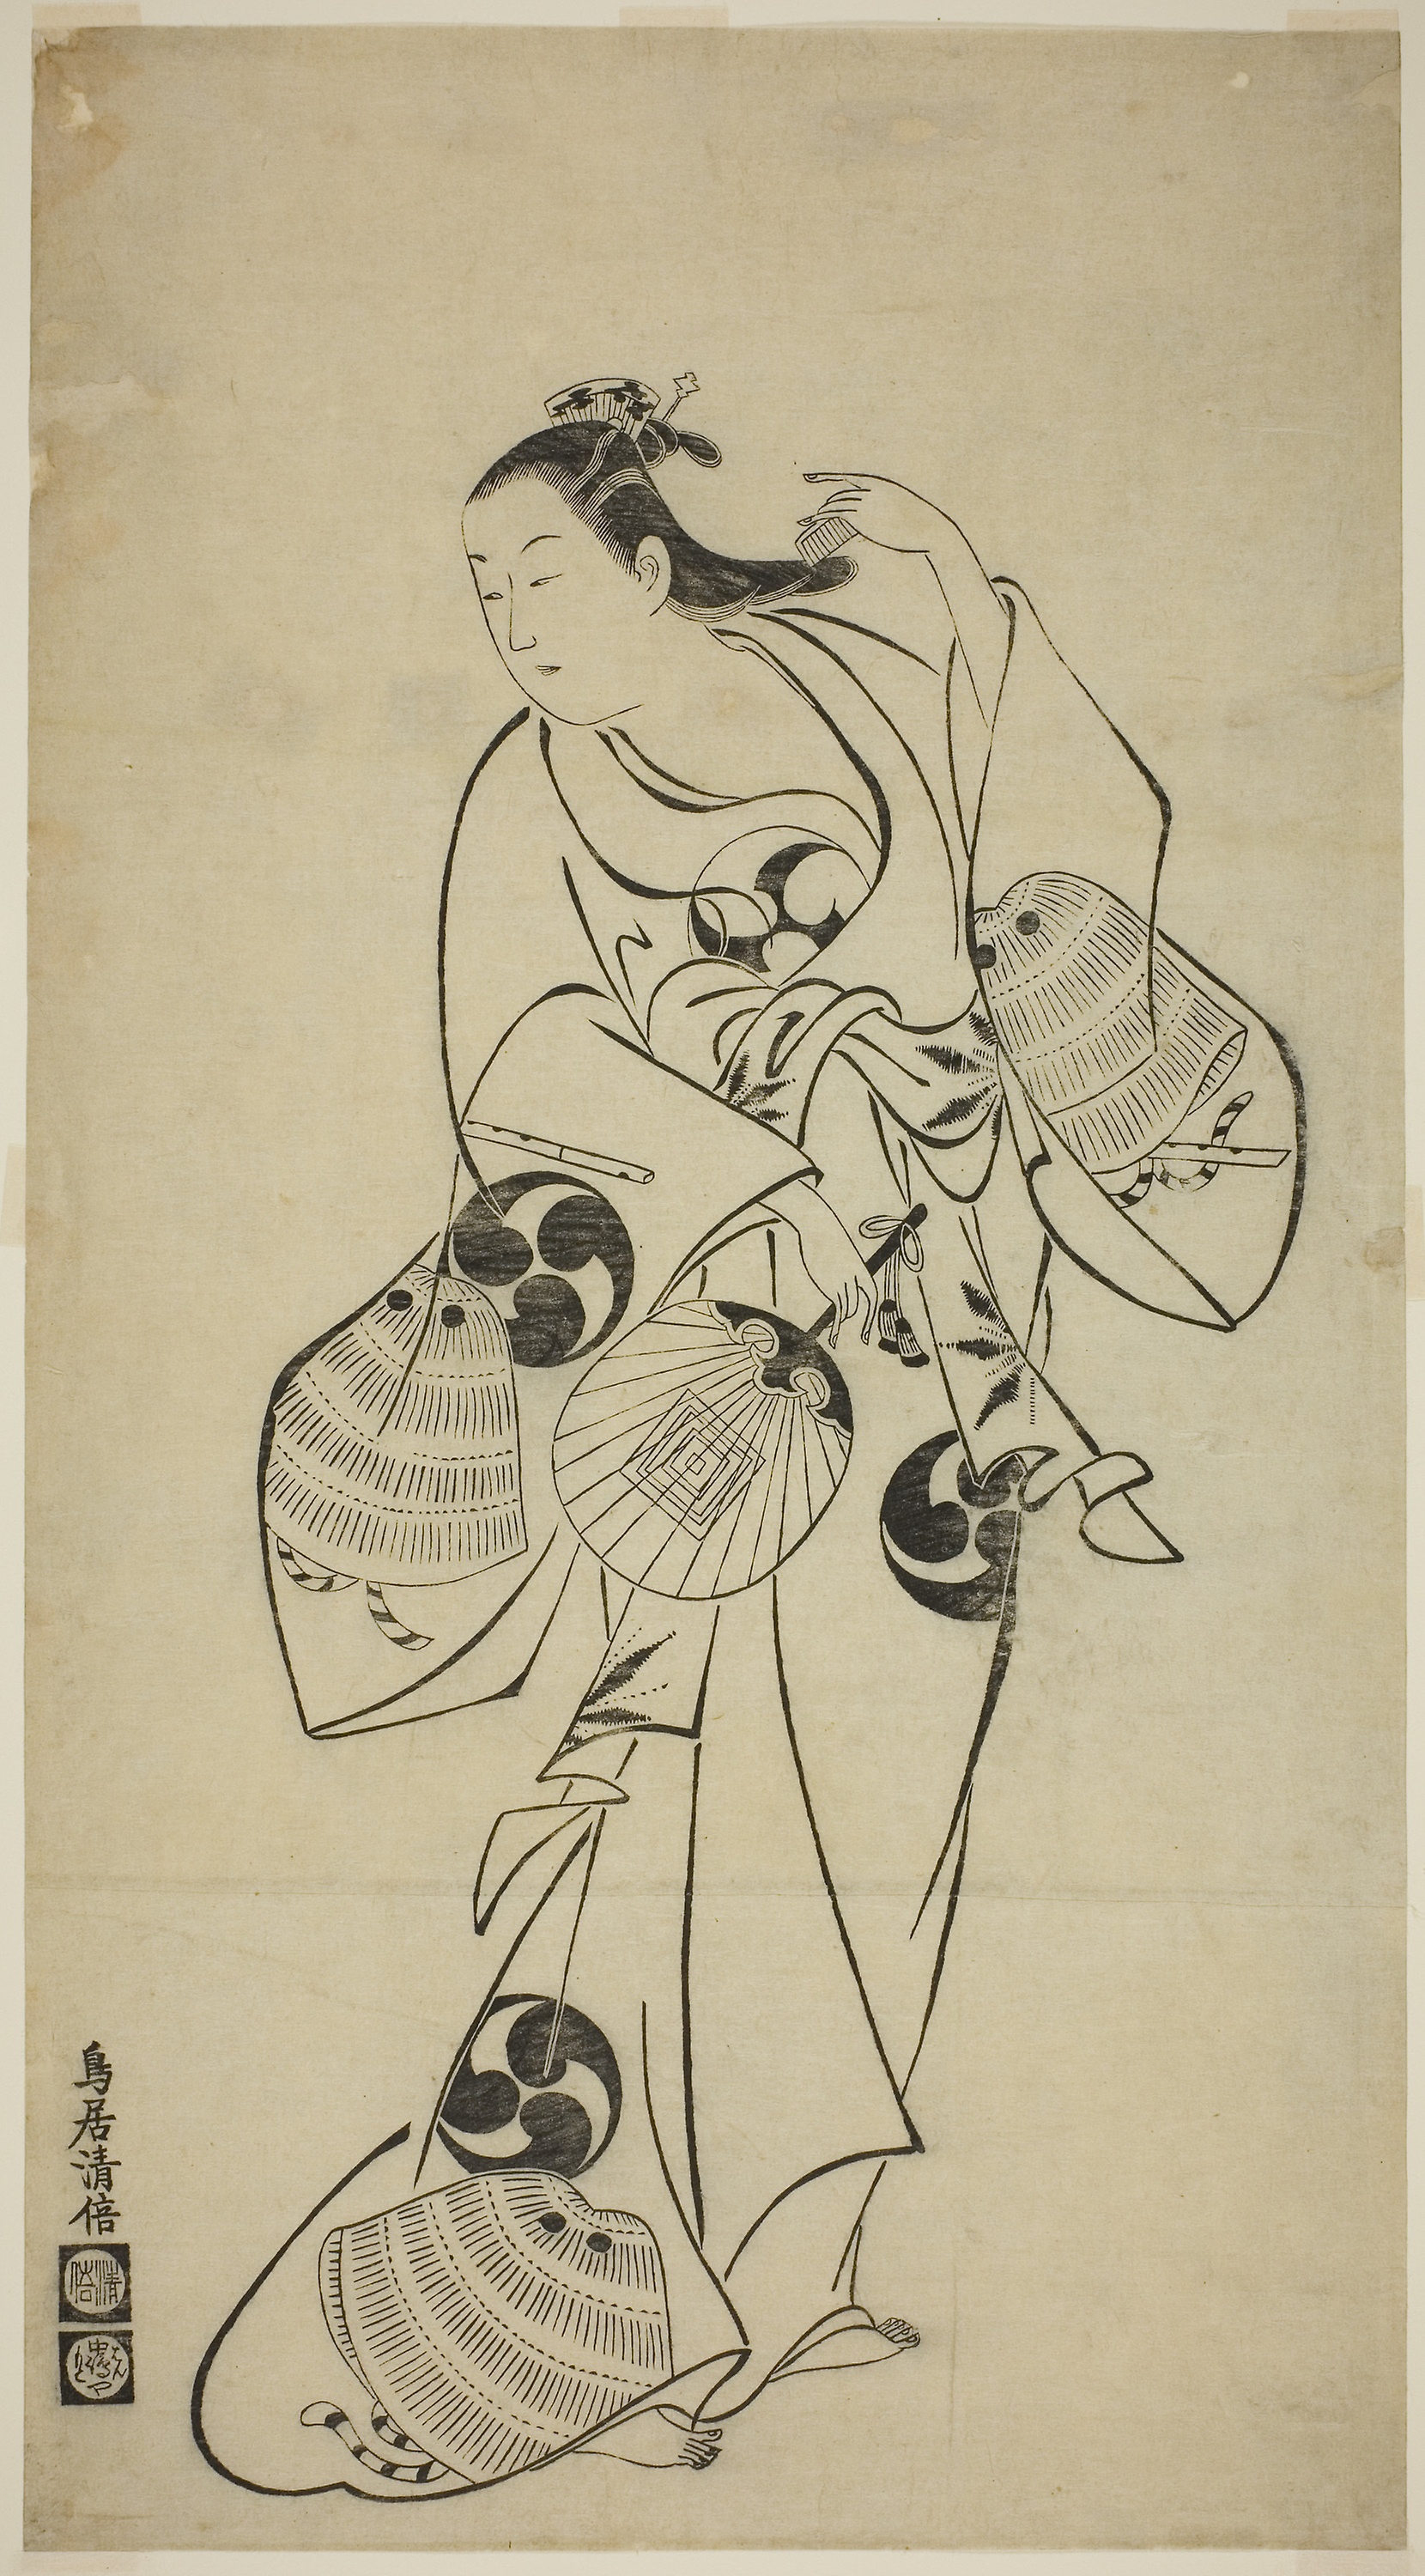
drawing, art, line art, illustration, sketch, artwork